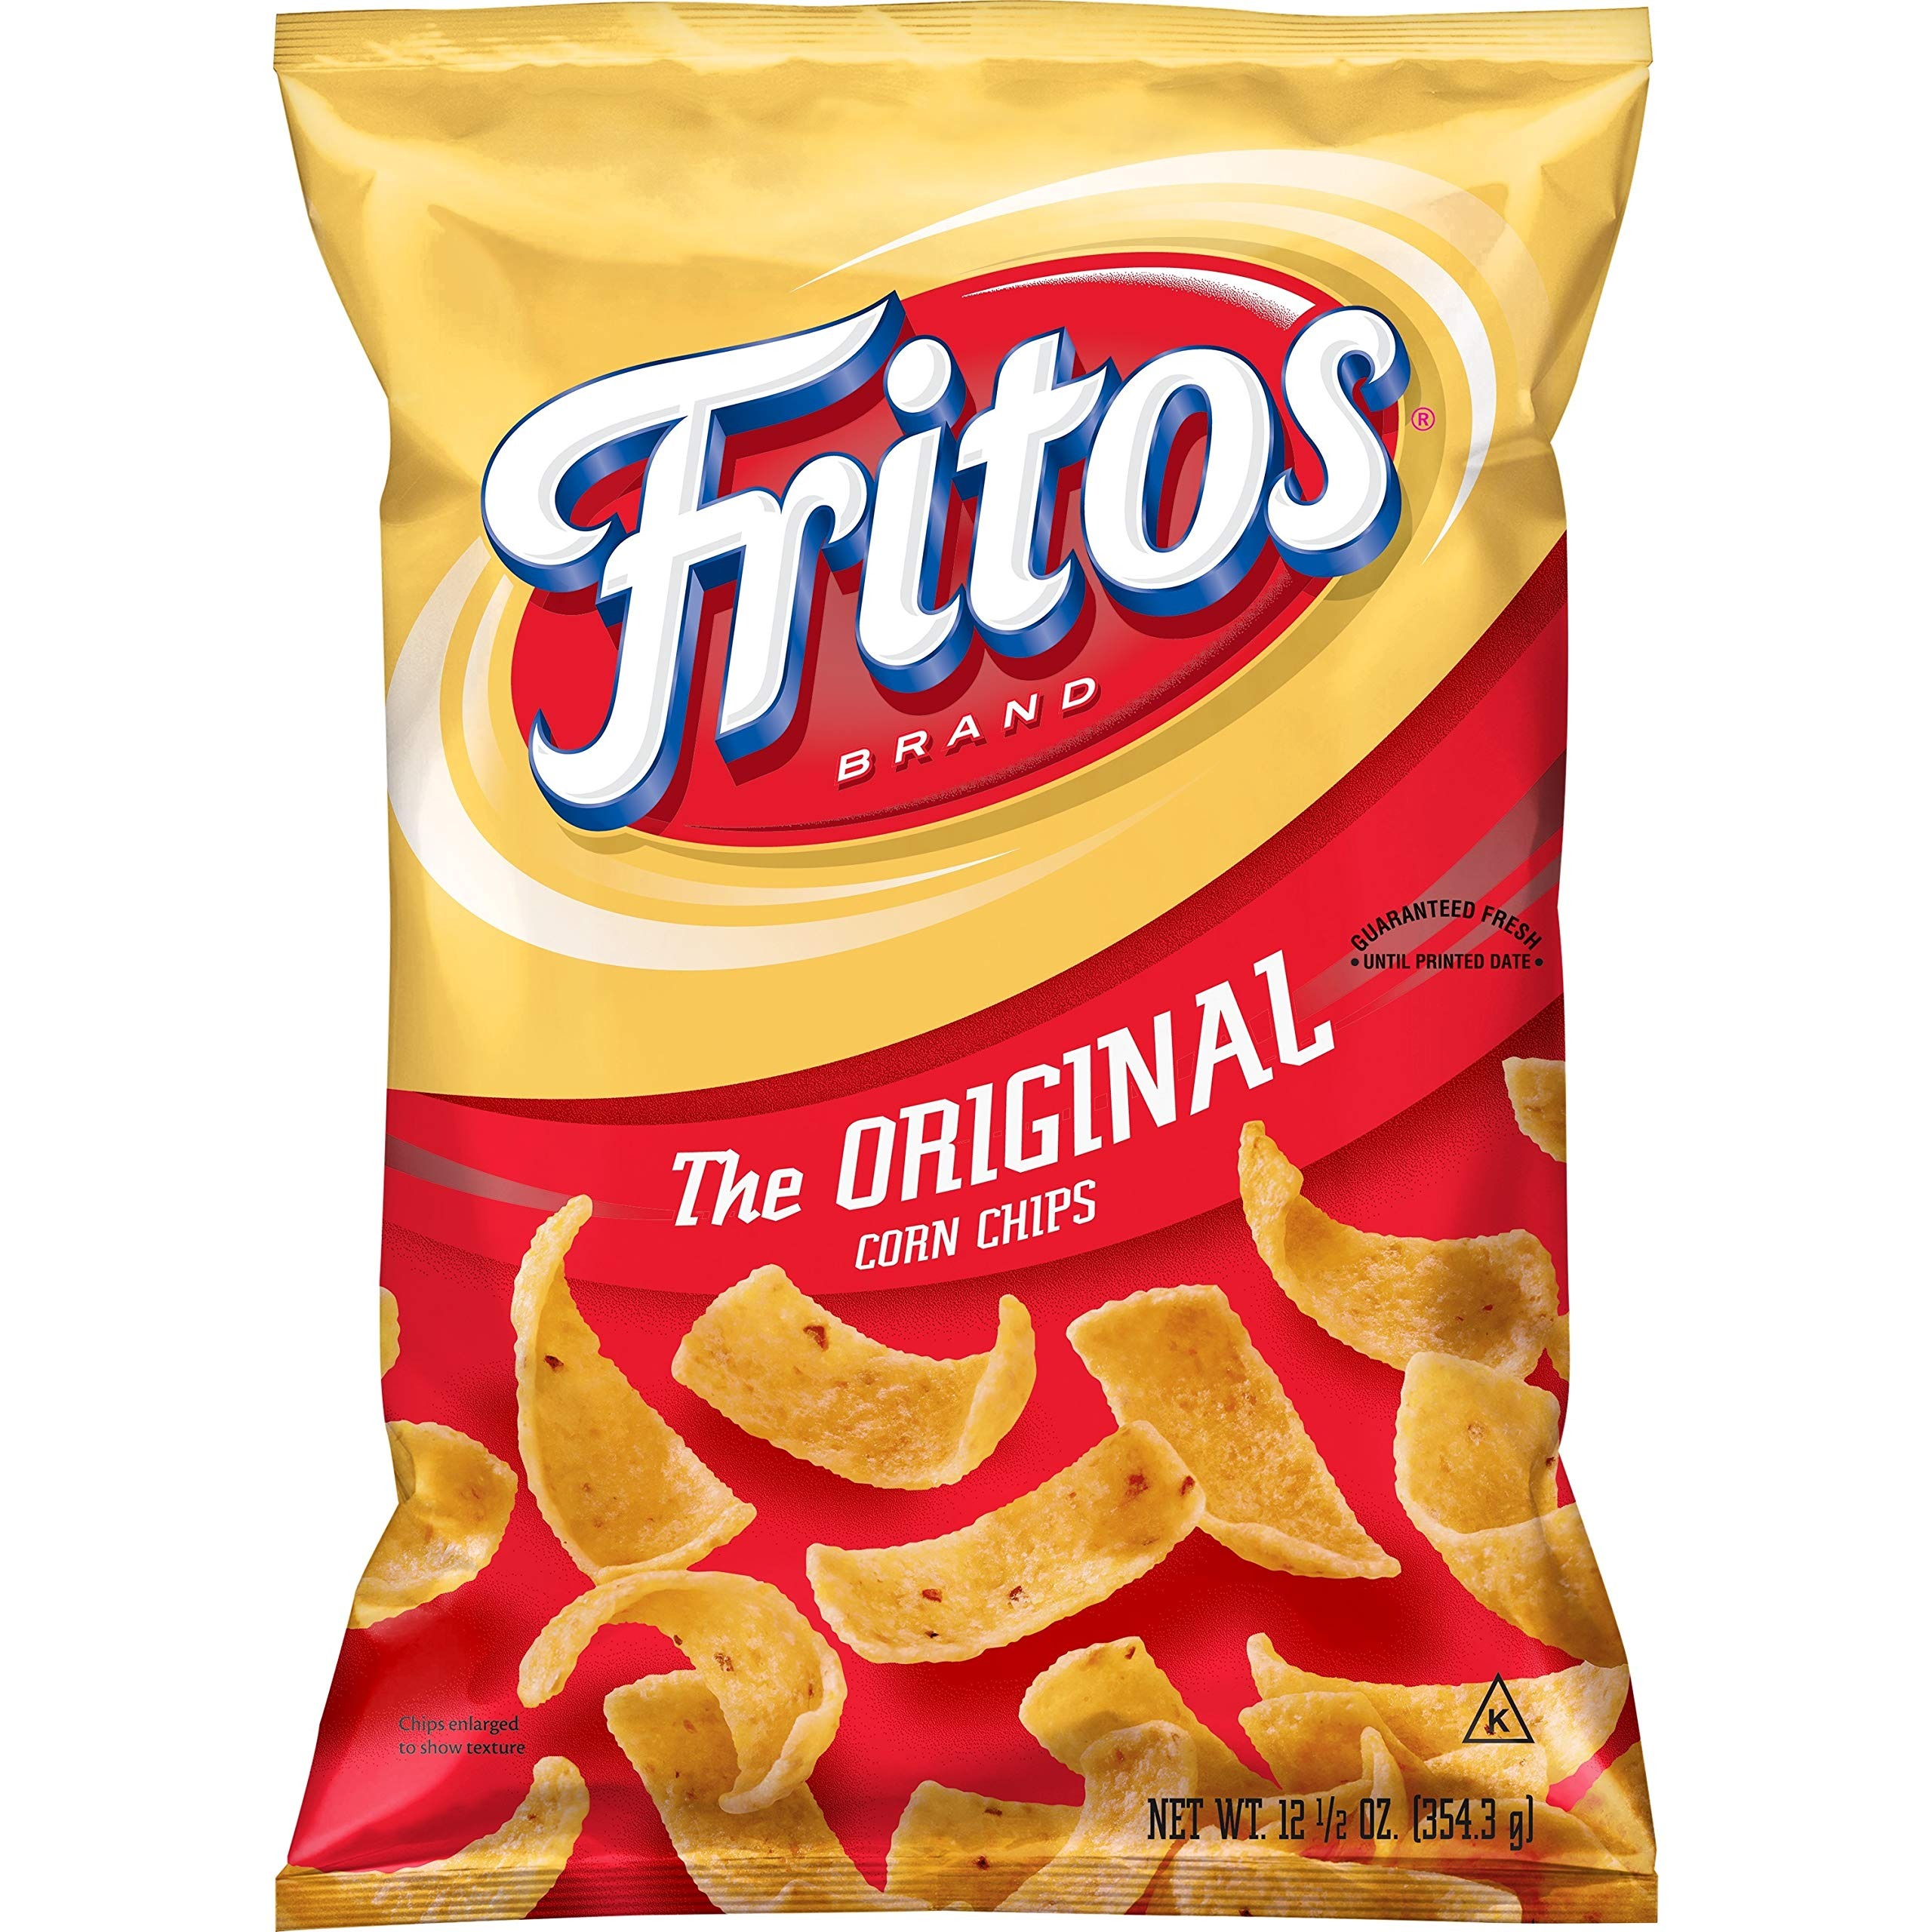
Item Name: Fritos Original Corn Chips, 12.5 Ounce
Bullet Point 1: content team to add following approval
Bullet Point 2: TBD by designated content team
Bullet Point 3: Will be added at a future date
Value: 12.5
Unit: Ounce

Price: 7.19